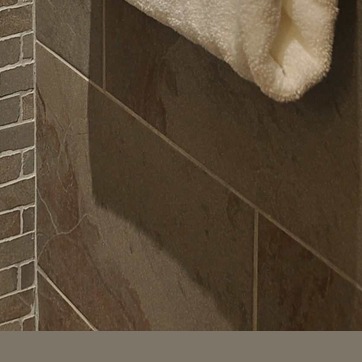
Material: polishedstone